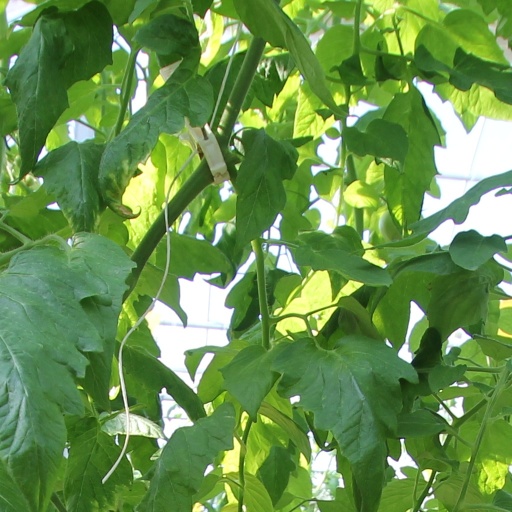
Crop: tomato